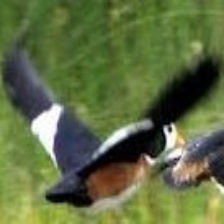
Species: AFRICAN PYGMY GOOSE
Scientific name: NETTAPUS AURITUS
ImageNet parent category: goose